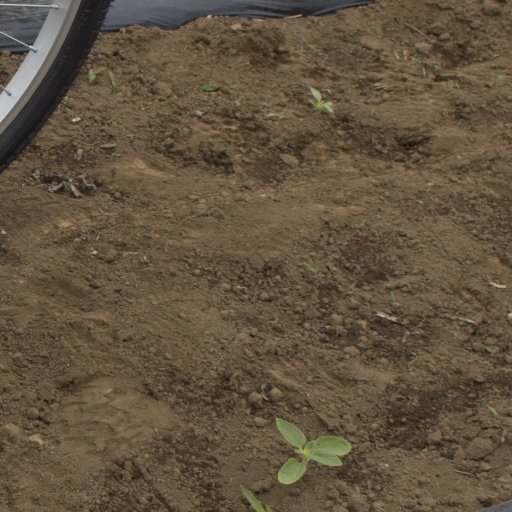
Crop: Jerusalem artichoke